Nine Valleys lawsuit

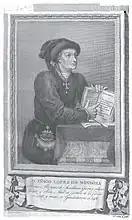
Íñigo López de Mendoza in an engraving of 1791.

The royalty was happy to regain power in the north of the Iberian Peninsula, successively lost for three centuries. In addition to the creation of the province of the Nine Valleys, to which different kings were adding ordinances, the valley of Carriedo, antecedent of the Valleys lawsuit, received from the king the title of "Royal Valley of Carriedo."